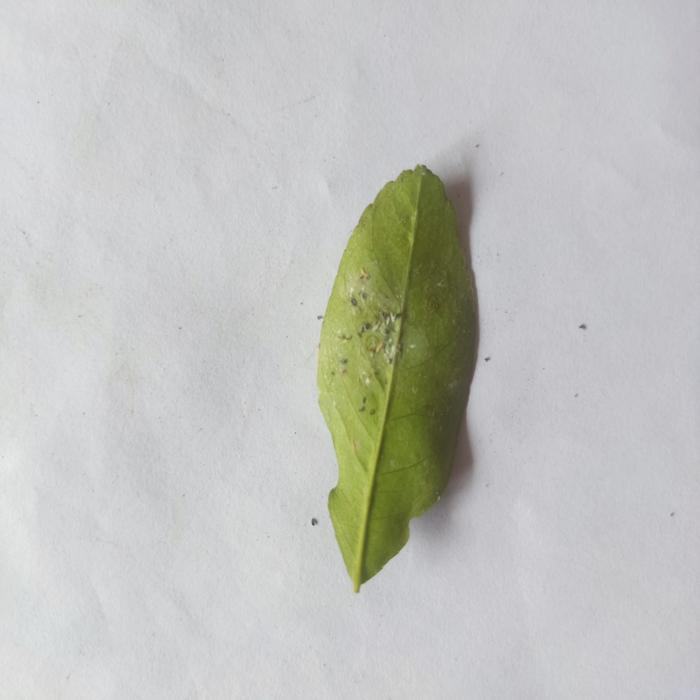
Crop: Lemon
Leaf condition: Sooty_Mold